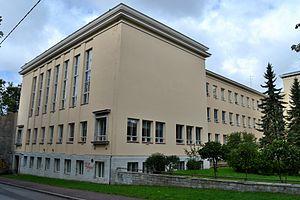
Herbert Voldemar Johanson est un architecte estonien.